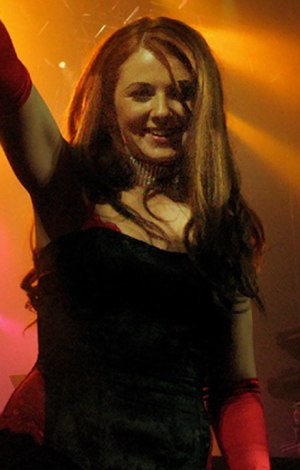
Lena Katina
Jelena Sergejevna Katina, bedre kendt som Lena Katina, er en russisk sangerinde, som udgør duoen t.A.T.u. sammen med Julia Volkova.